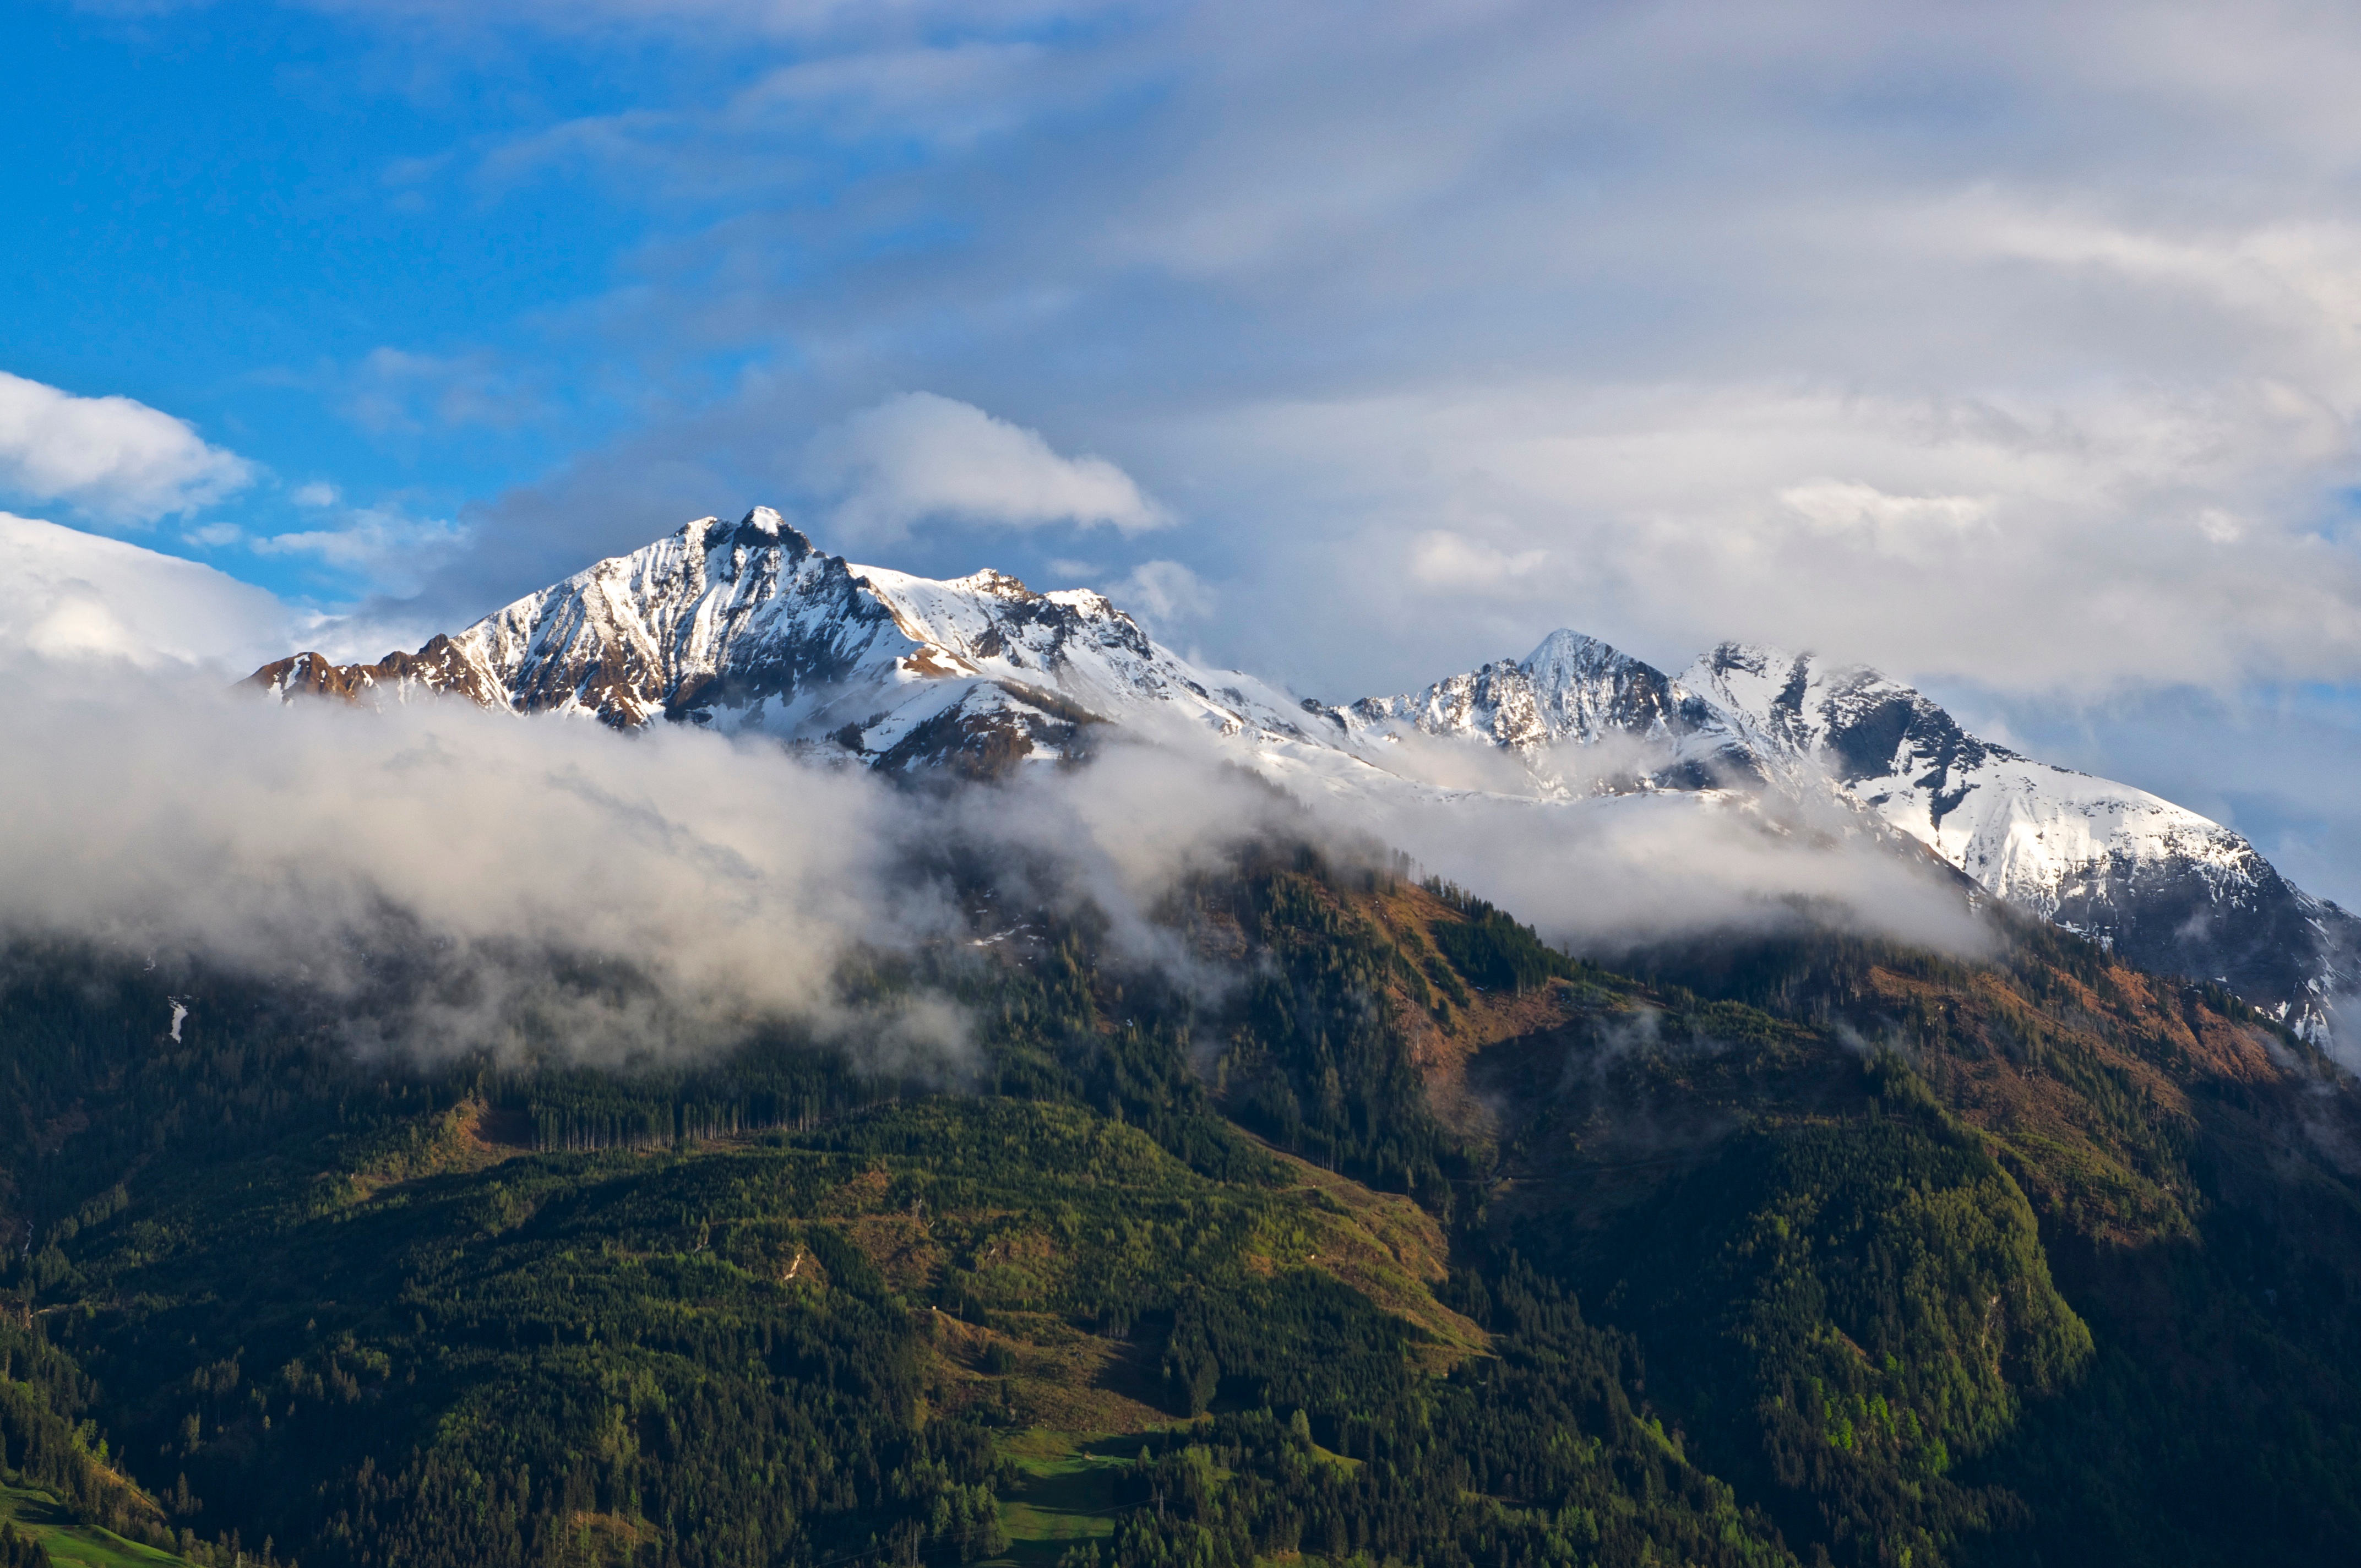
nature, mountain, snow, cloud, mountain range, ridge, snowcap, summit, alps, plateau, fell, landform, mountain pass, geographical feature, mountainous landforms